Arbatel de magia veterum

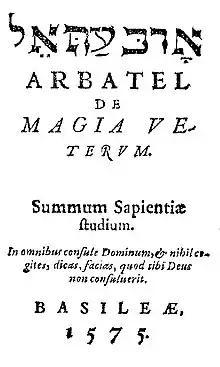
Title page of the "Arbatel De Magia Veterum"

A. E. Waite assumes that the title is from the (or "Arbotal") as the name of an angel the author would have claimed to have learned magic from.